Jan van Valckenborgh

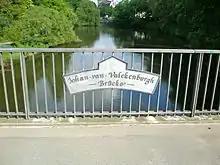
A bridge in Hamburg named in his honour

van Volckenburg was born in about 1575. He was working for Maurice of Orange in 1606 under the tutelage of Johan van Rijswijck. He was working as an engineer on his own account first within the Hanseatic League in the city of Lüneburg, but in his lifetime he is known to have worked on ten works including the waterway in Bremen. He worked on the fortifications in Hamburg from 1615 to 1625 on what became known as "Bastion Henricus" as well as work in Böhlau and Cologne. His work in Hamburg introduced a second layer to the fortifications to protect against the Thirty Years War. He created a "New Town" ("Neustadt") whose street names still dates from the grid system of roads he introduced.